1924 Summer Olympics medal table

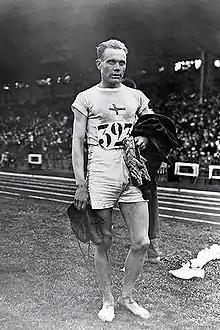
Paavo Nurmi of Finland was an athlete with the most gold medals at the 1924 Summer Olympics, winning five golds in the sport of athletics.

World map showing the medal achievements of each country during the 1924 Summer Olympics